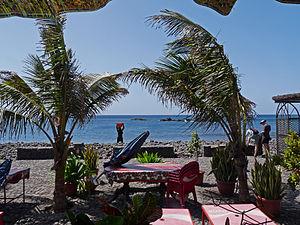
Cidade Velha (île de Santiago, Cap-Vert)